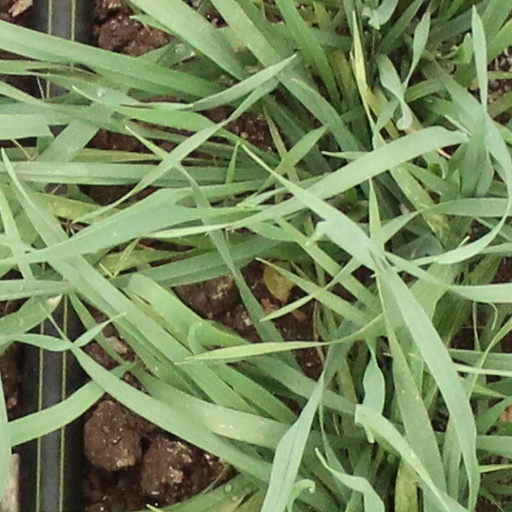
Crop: wheat